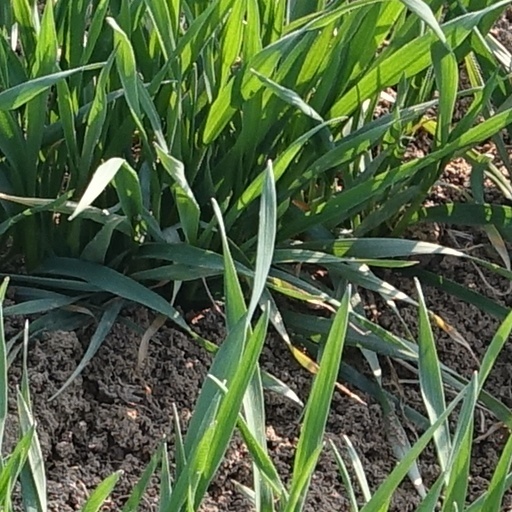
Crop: wheat